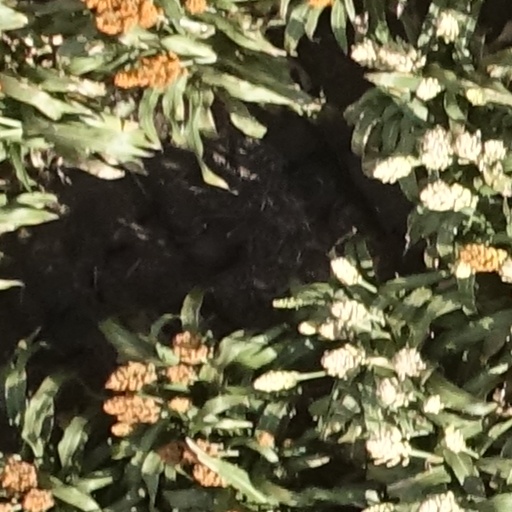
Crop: sorghum